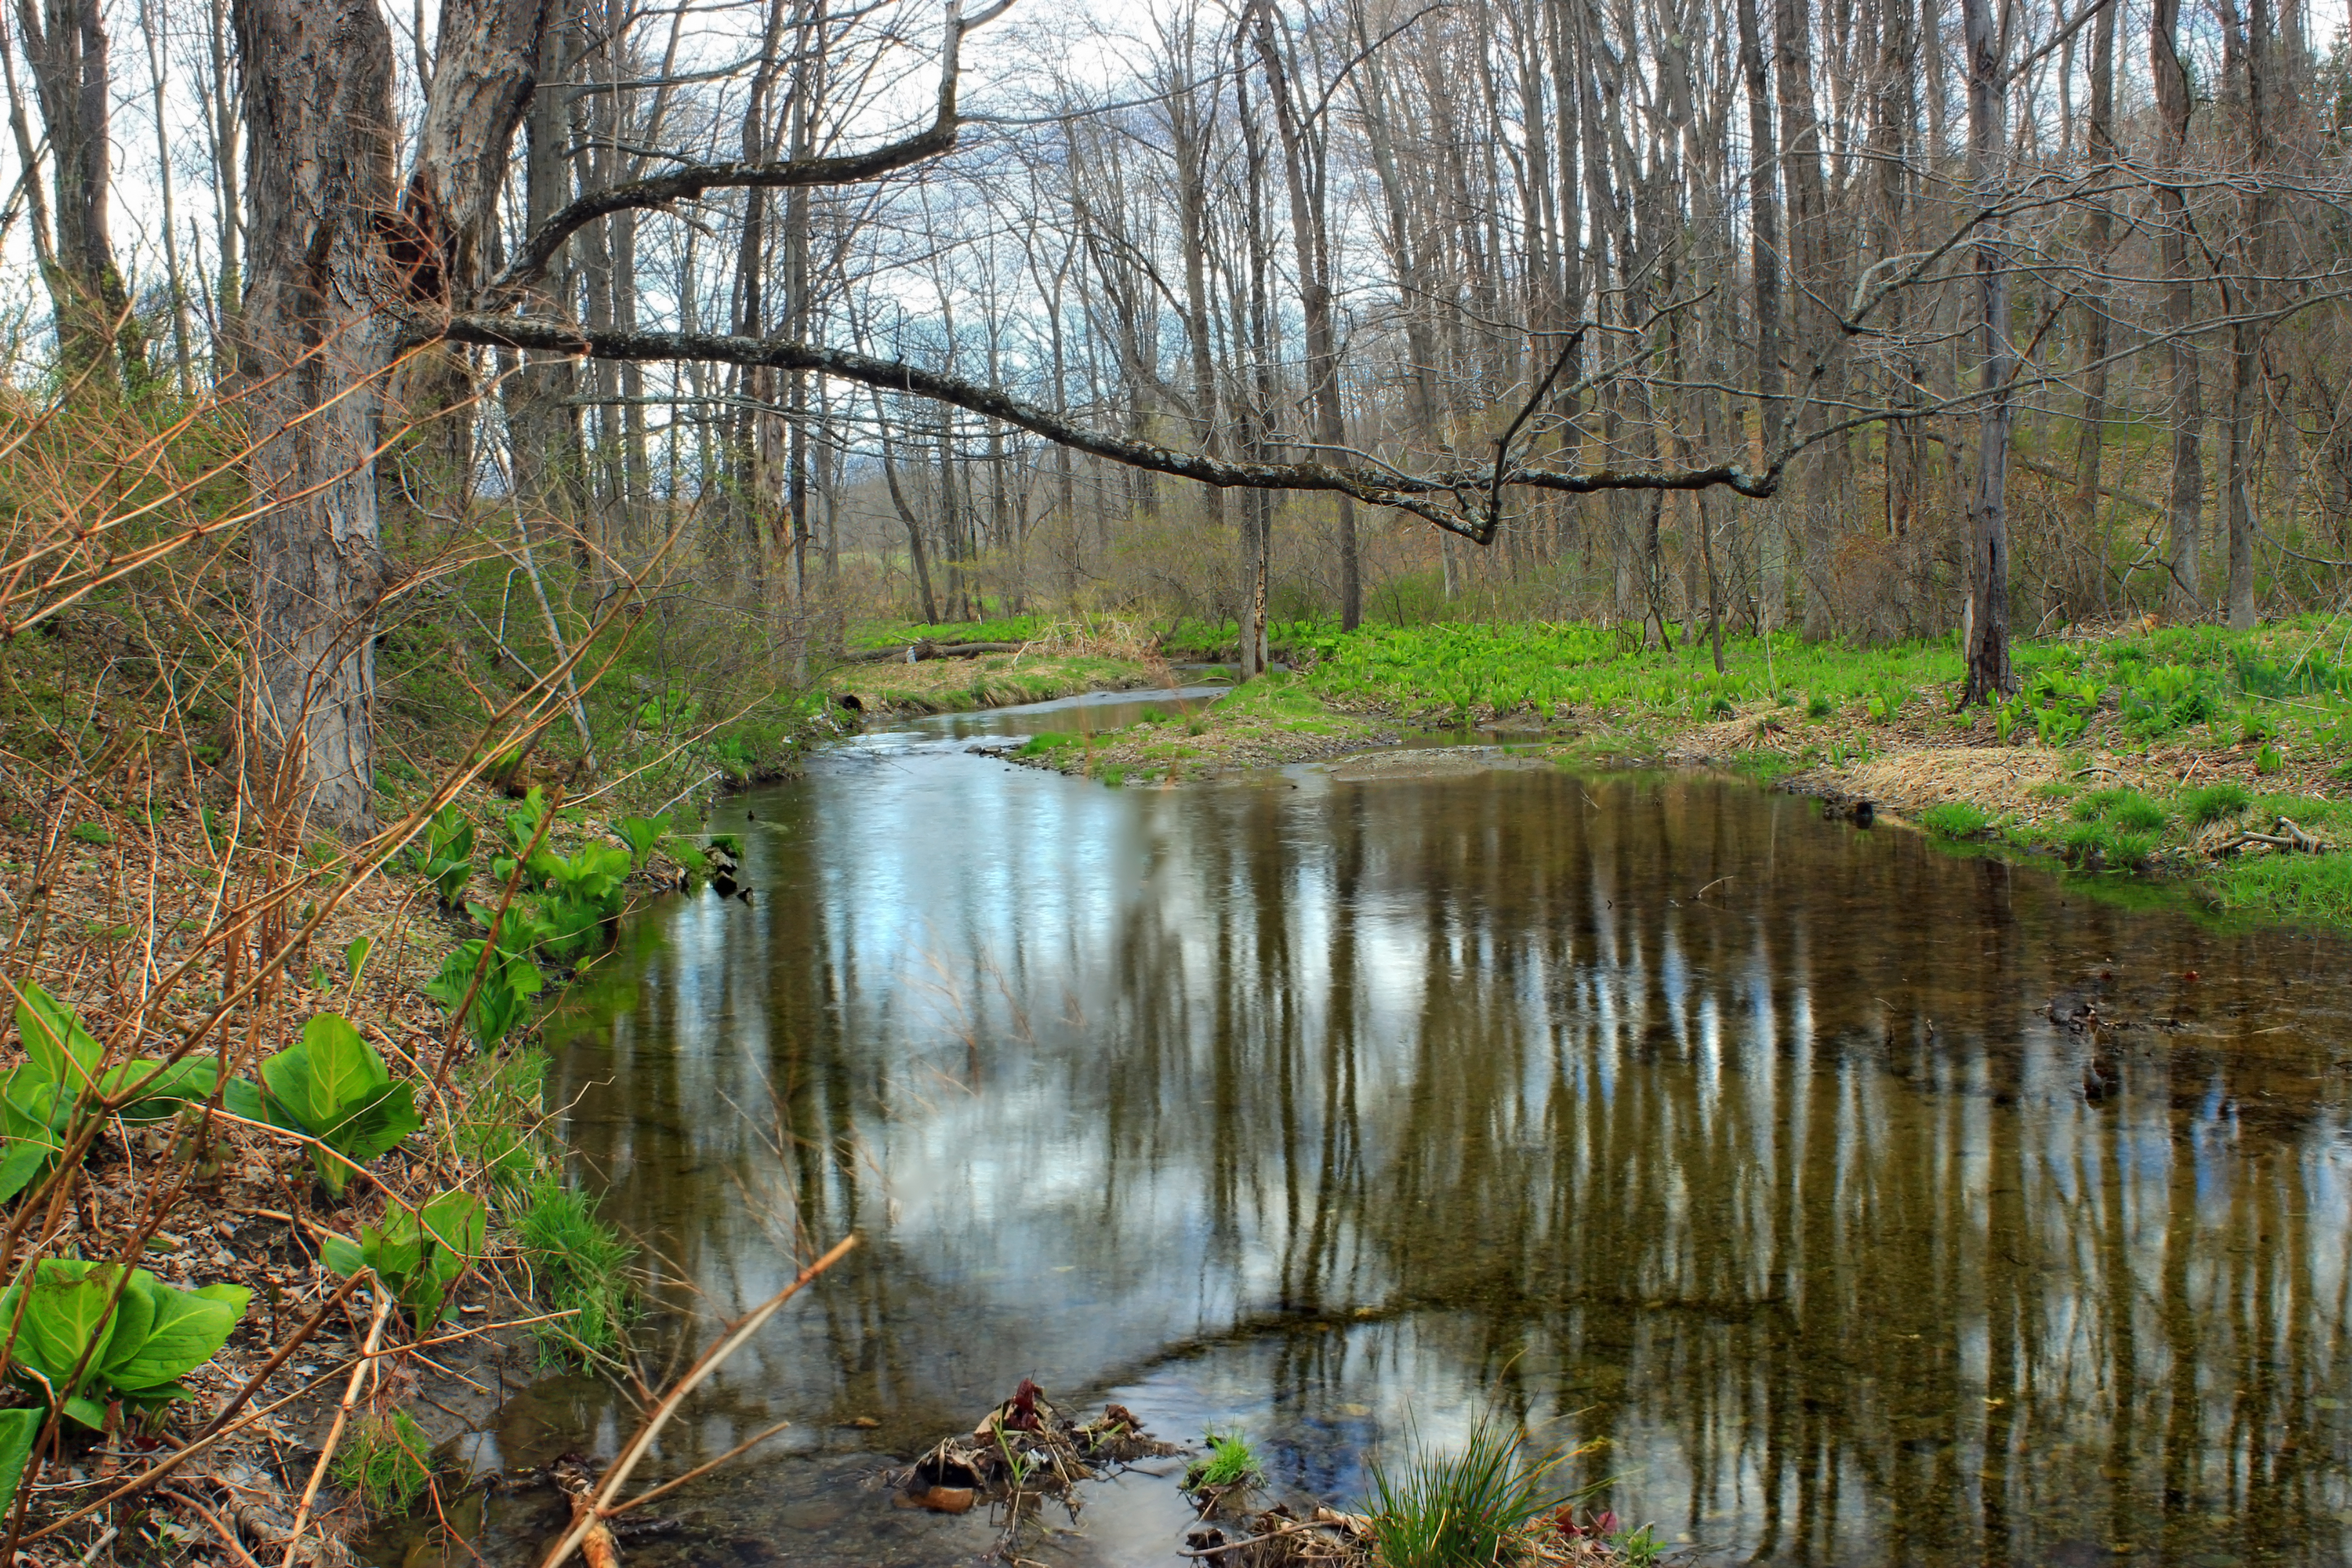
tree, water, nature, forest, creek, marsh, swamp, wilderness, hiking, leaf, lake, river, pond, wildlife, stream, spring, reflection, autumn, waterway, body of water, trees, creativecommons, riparian, wetland, bog, newjersey, floodplain, honeyrun, hopetownship, woodland, habitat, ecosystem, watercourse, fish pond, natural environment, geographical feature, bayou, riparian forest